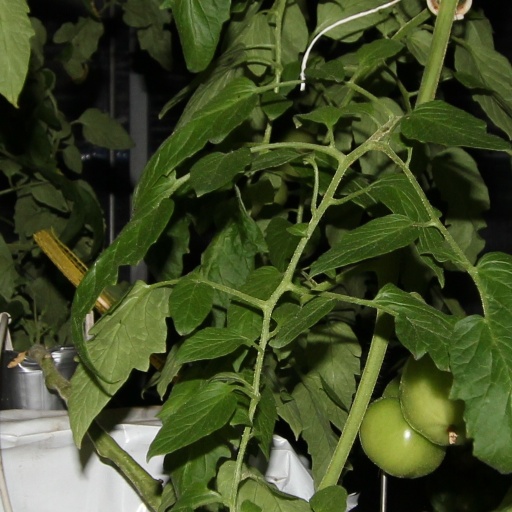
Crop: tomato